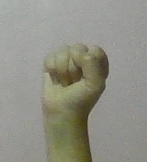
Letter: saad